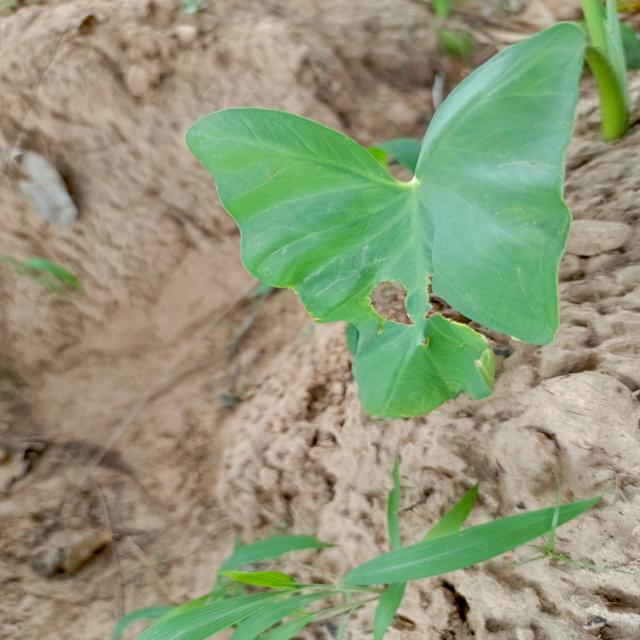
Label: Early_Blight